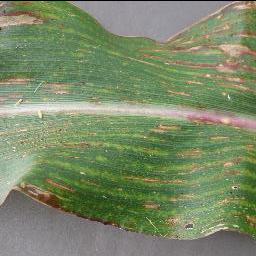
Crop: corn
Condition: (maize)_cercospora_spot_gray_spot